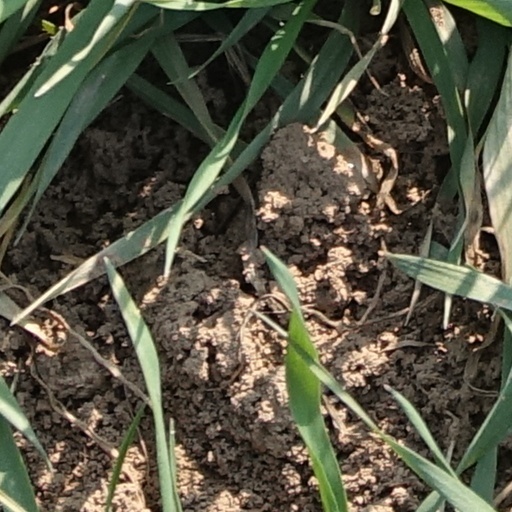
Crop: wheat